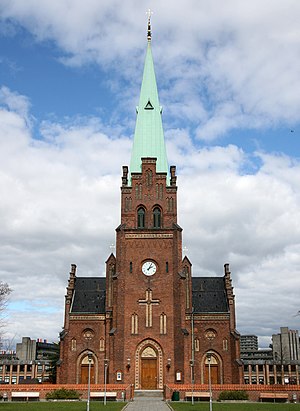
Theodor Sørensen (arkitekt)
Skt. Johannes Kirke
Severin Theodor Emilius Sørensen var en dansk arkitekt, der bl.a. har tegnet Skt. Johannes Kirke. Han var far til Thorvald Sørensen, der ligeledes blev arkitekt.